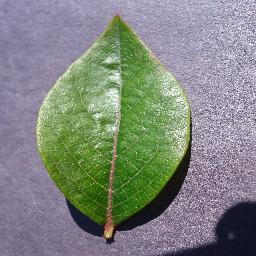
Label: Blueberry___healthy